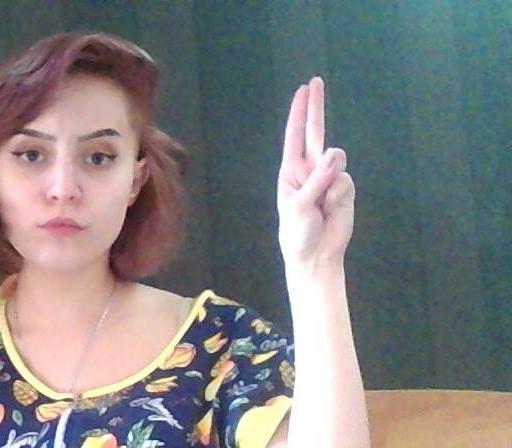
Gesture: two_up